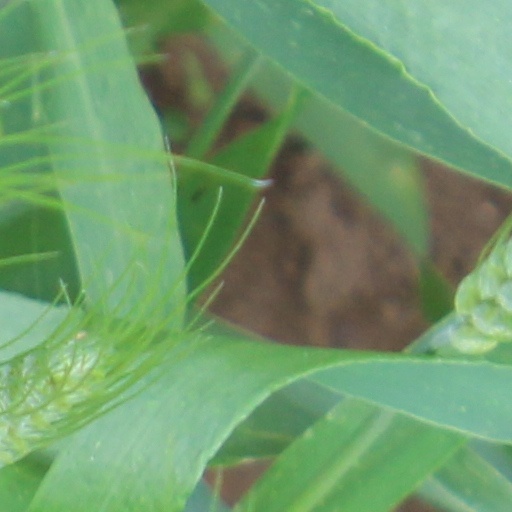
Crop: wheat